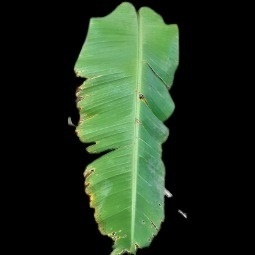
Label: Potassium